Bill Clinton

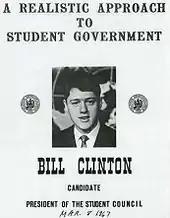
Clinton ran for president of the Student Council while attending the School of Foreign Service at Georgetown University.

With the aid of scholarships, Clinton attended the School of Foreign Service at Georgetown University in Washington, D.C., receiving a Bachelor of Science in foreign service in 1968. Georgetown was the only university where Clinton applied.